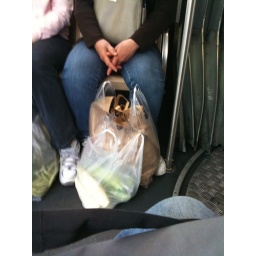
There is a live chicken in the bag :(